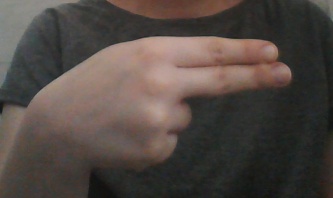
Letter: ain